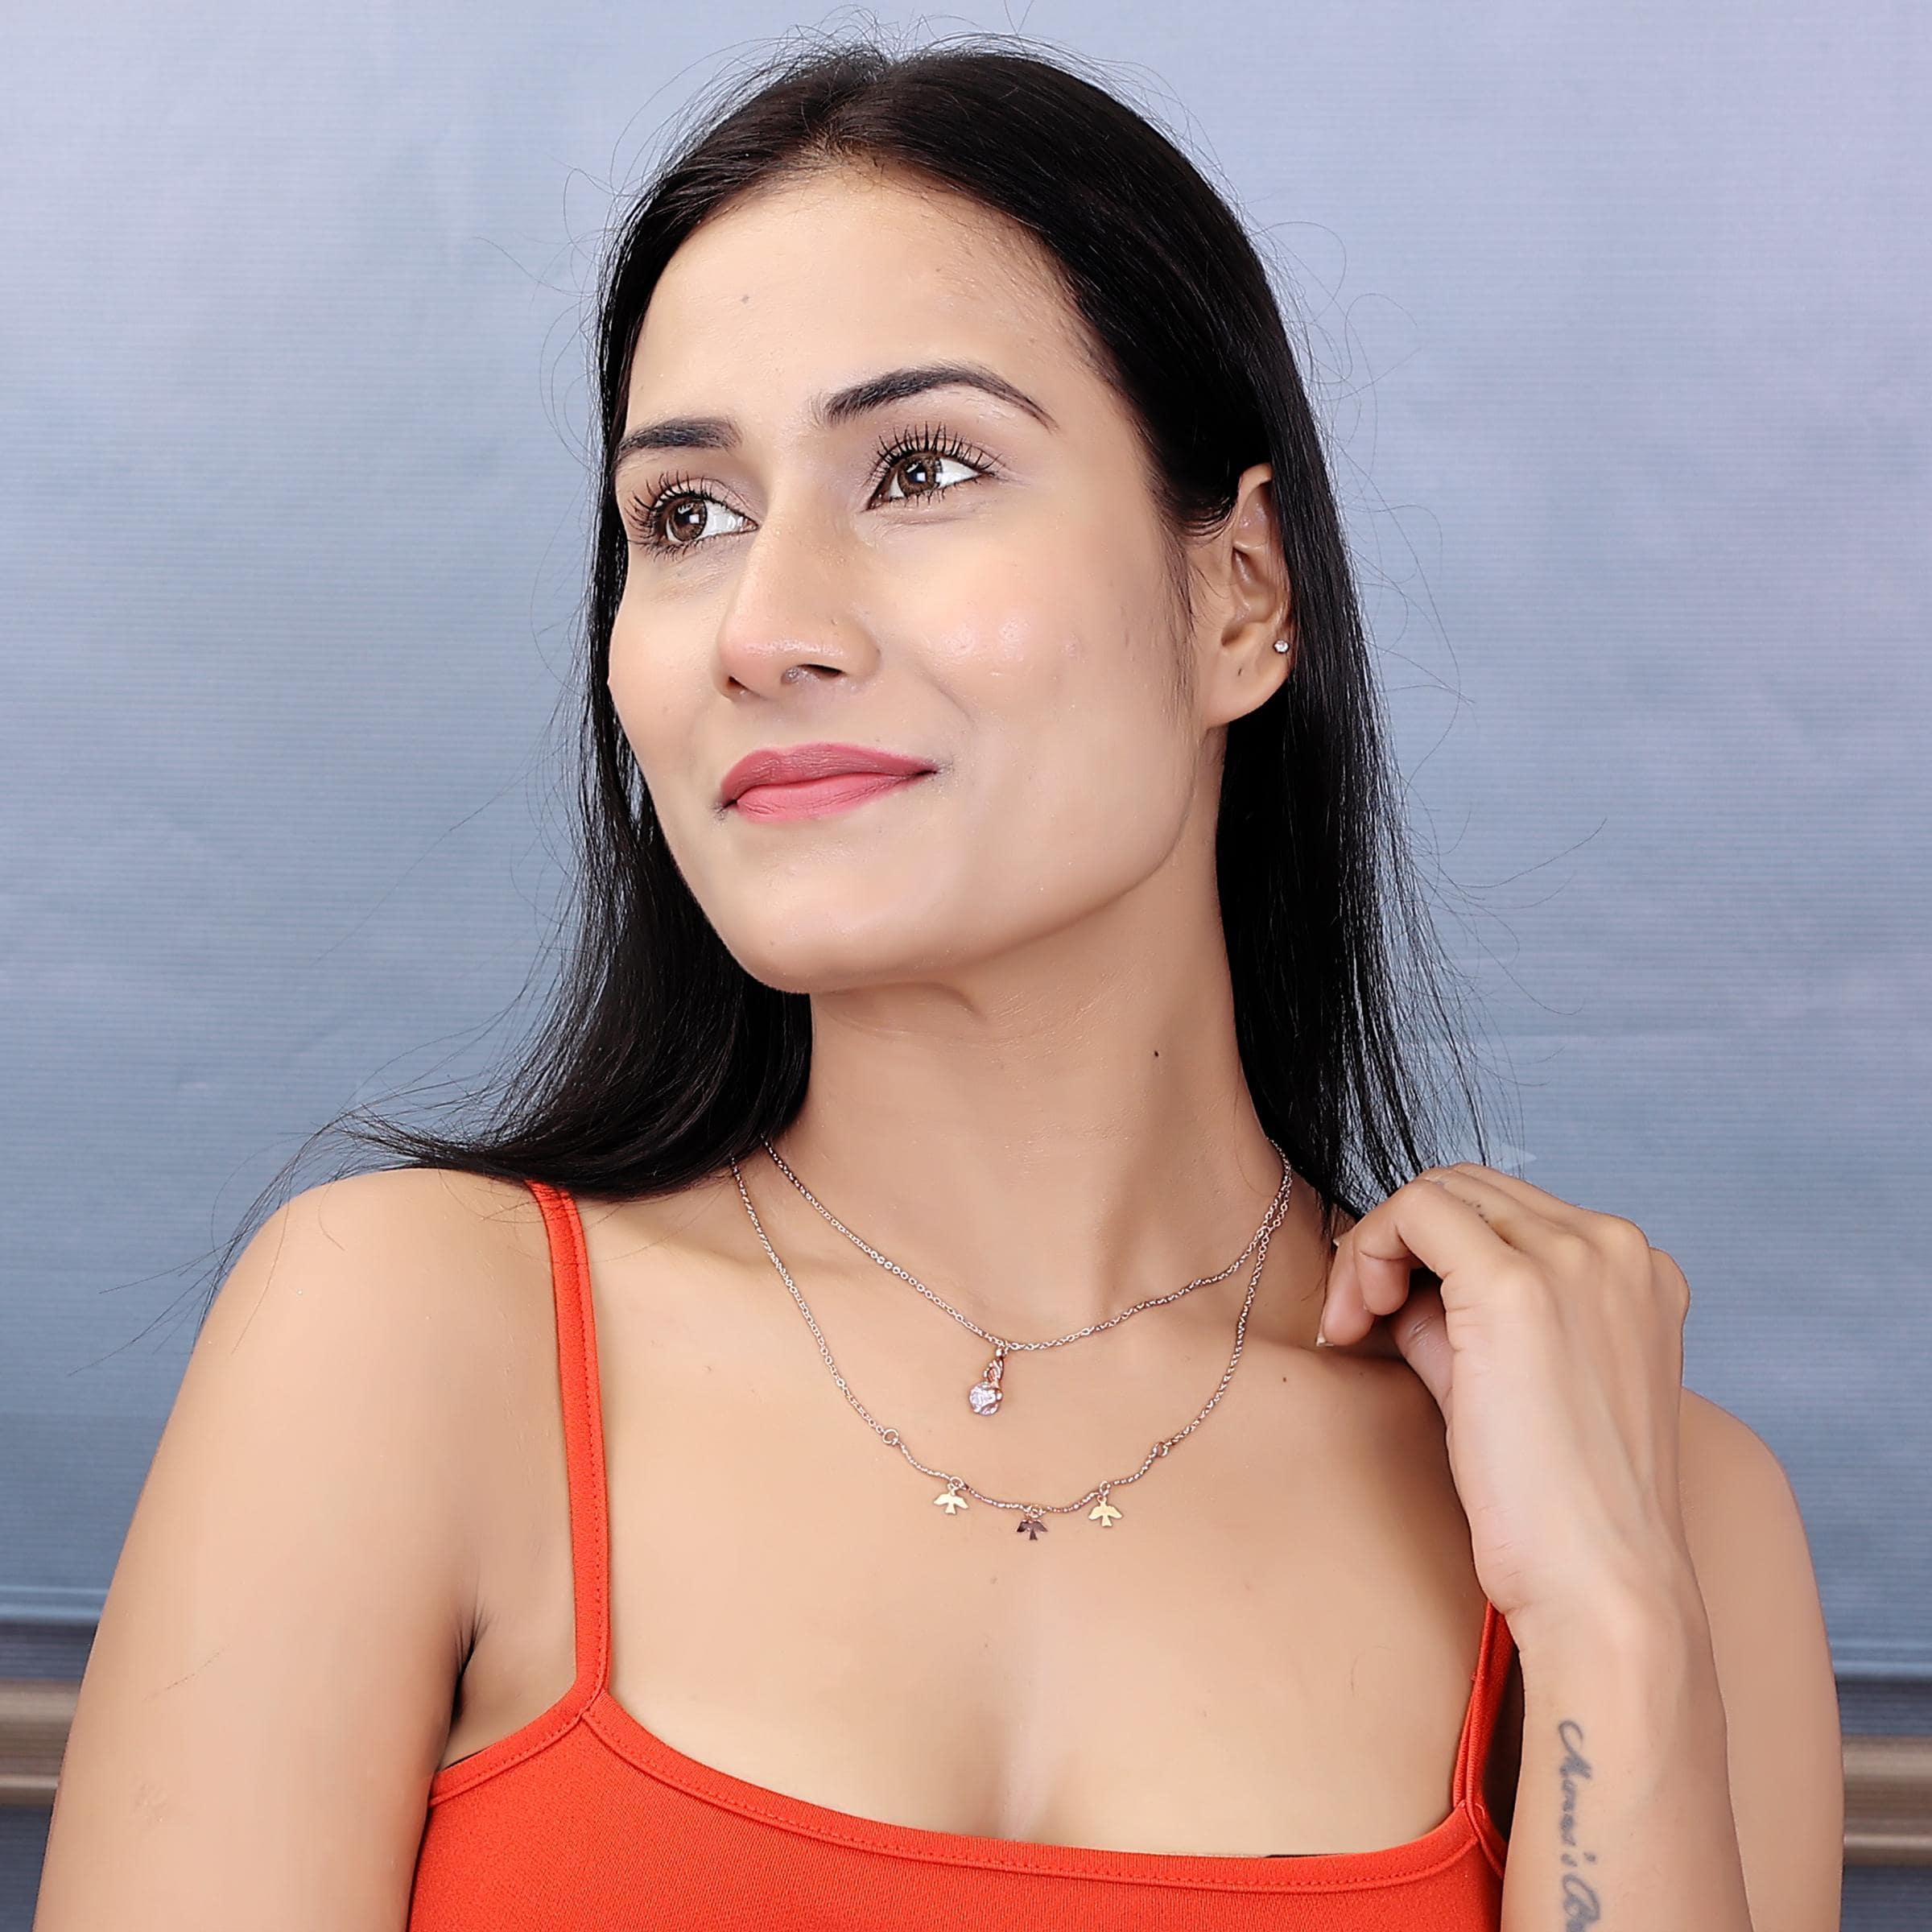
JIYANSHI FASHION Multi Layer/Single Layer Crystal Chain Pendant Necklace for Women and Girls
Type: Necklaces & Pendants
Brand: JIYANSHI FASHION
Price: Rs. 349
 Enhance your style with our Crystal Chain Pendant Necklace, a perfect blend of elegance and sophistication. Latest stylish design western gold Single/Multi layered chain pendant necklace for women. This party / casual wear multilayer necklace set is made of quality material which looks stylish and goes perfect with any attire. This jewelry is perfectly suited for wedding or casual party wear. Ideal valentine, birthday, anniversary gift for someone you love.
Features: COLOR : ROSE,IDEAL: WOMEN::GIRLS,HIGH QUALITY